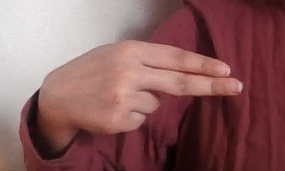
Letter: ain